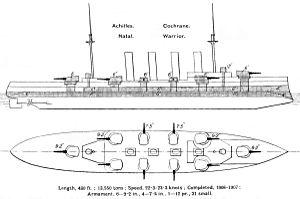
La classe Duke of Edinburgh est une classe de deux croiseurs cuirassés construits pour la Royal Navy au début du XXᵉ siècle. Les deux navires de la classe participent à la Première Guerre mondiale ; le Black Prince est coulé à la bataille du Jutland et le Duke of Edinburgh survit au conflit avant d'être démoli en 1920.